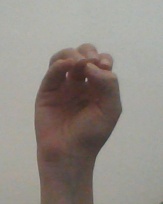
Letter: ha